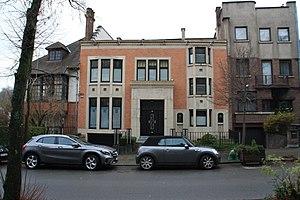
Maison-atelier personnelle de Léon Sneyers. Construite de 1925 à 1927. Située au 27 Rue de l'échevinage, Uccle, Bruxelles.
Léon Sneyers est un architecte belge de l'époque Art nouveau et Art déco qui fut actif à Bruxelles. Il a notamment su se créer une notoriété grâce à la construction de pavillons à de multiples Expositions Universelles, dont le pavillon belge à la biennale de Venise.